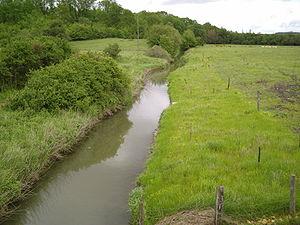
Marsal 57 France, Bras secondaire de la Seille à son croisement avec la D38a
Le briquetage de la Seille est un site archéologique de la fin de l'âge du bronze à la conquête Romaine au sud du département de la Moselle, dans la vallée de la Seille, riche en briquetages.
La Seille est une rivière française du Grand Est, dans les deux départements de Meurthe-et-Moselle et de la Moselle, qui se jette dans la Moselle. C'est donc un sous-affluent du Rhin. On précise parfois Seille lorraine ou Grande Seille pour la distinguer de la Seille, un assez important affluent de la Saône.
Cet article recense les monuments historiques de la Moselle, en France.